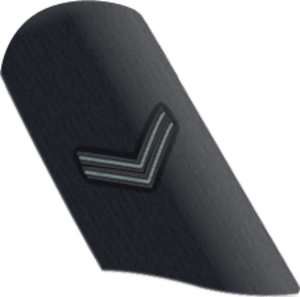
Les codes OTAN des grades des sous-officiers et militaires du rang des armées de l'air définissent des équivalences de grades entre les rangs des sous-officiers et militaires du rang des armées de l'air nationales membres de l'Organisation du traité de l'Atlantique nord.